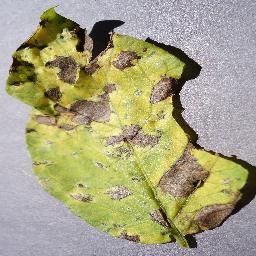
Label: Potato___Early_blight